Mary Browne

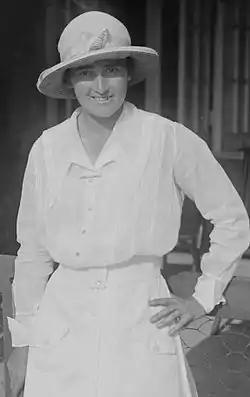

Mary Kendall Browne (June 3, 1891 – August 19, 1971) was an American professional tennis player and an amateur golfer. She was born in Ventura County, California.